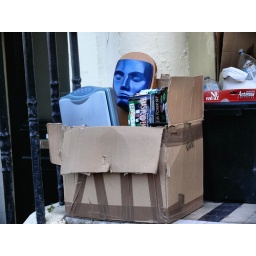
blue head in a box